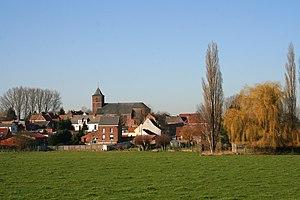
Bouvignies (Belgique), le village vu du Vieux Chemin de Villers-Saint-Amand.
Bouvignies est une ancienne commune de Belgique située en Région wallonne dans la province de Hainaut.